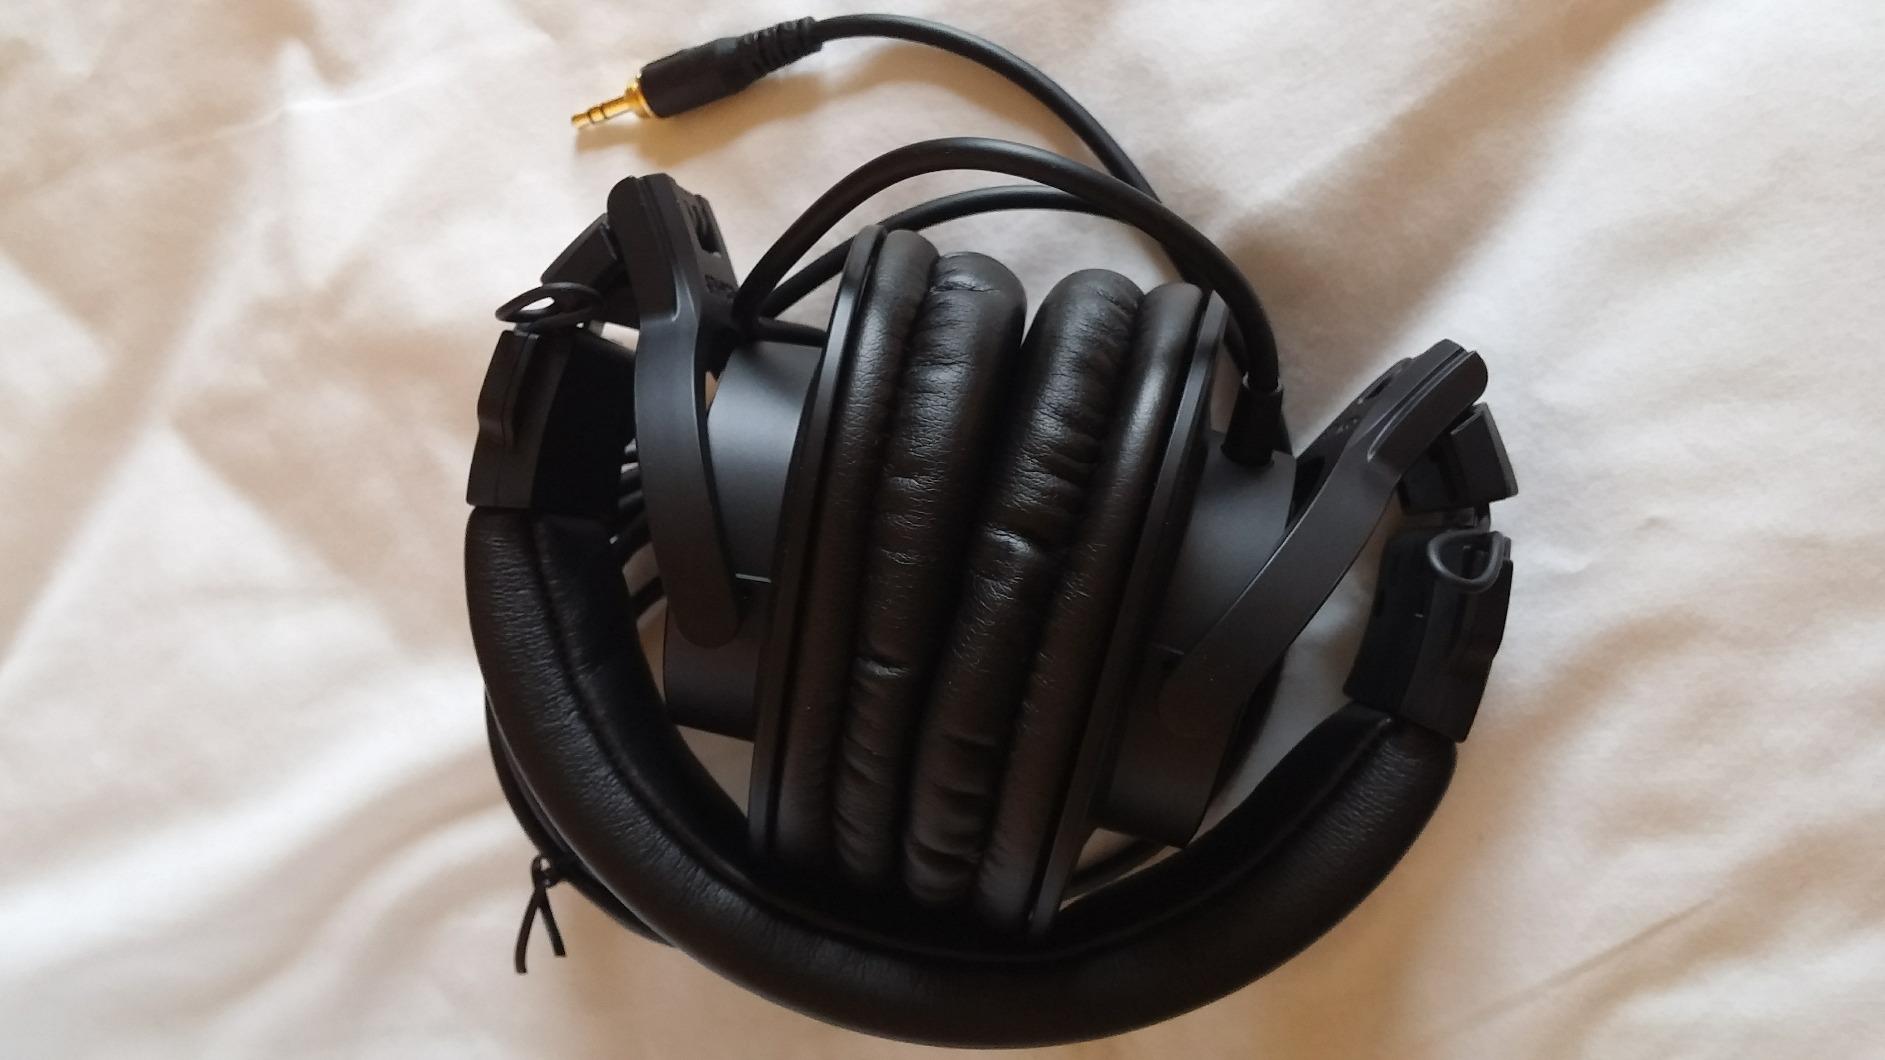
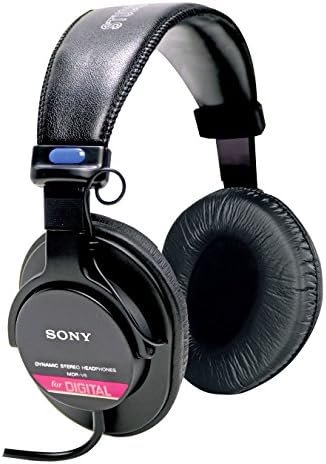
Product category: headphones
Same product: no